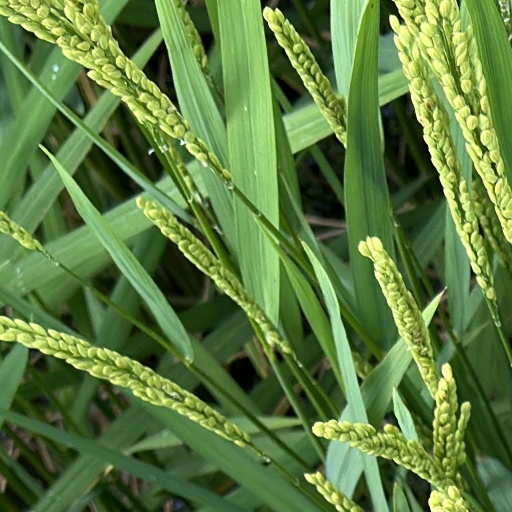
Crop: rice